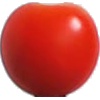
Label: Tomato Cherry Red 1